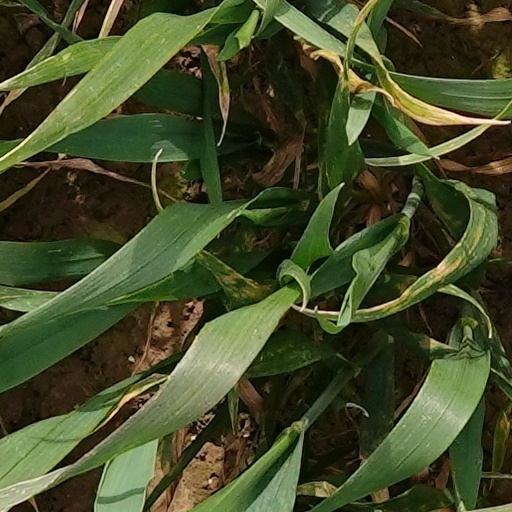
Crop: wheat